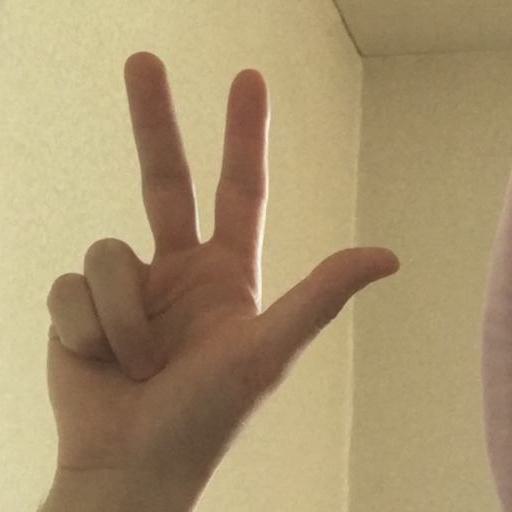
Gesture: three2